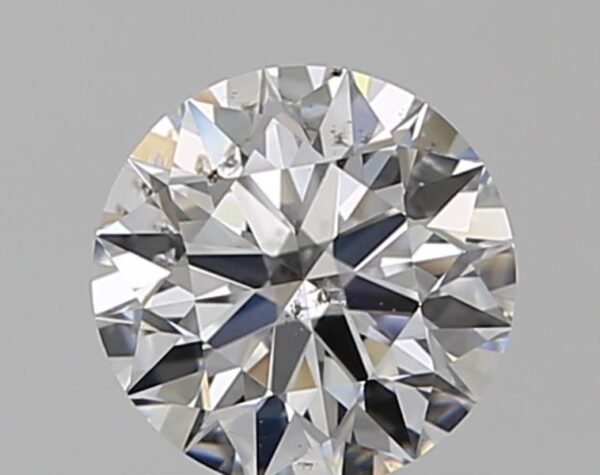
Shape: round
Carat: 0.7
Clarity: SI2
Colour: E
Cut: EX
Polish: EX
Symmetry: EX
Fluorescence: N
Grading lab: GIA
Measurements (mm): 5.69 x 5.71 x 3.52